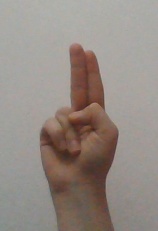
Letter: taa